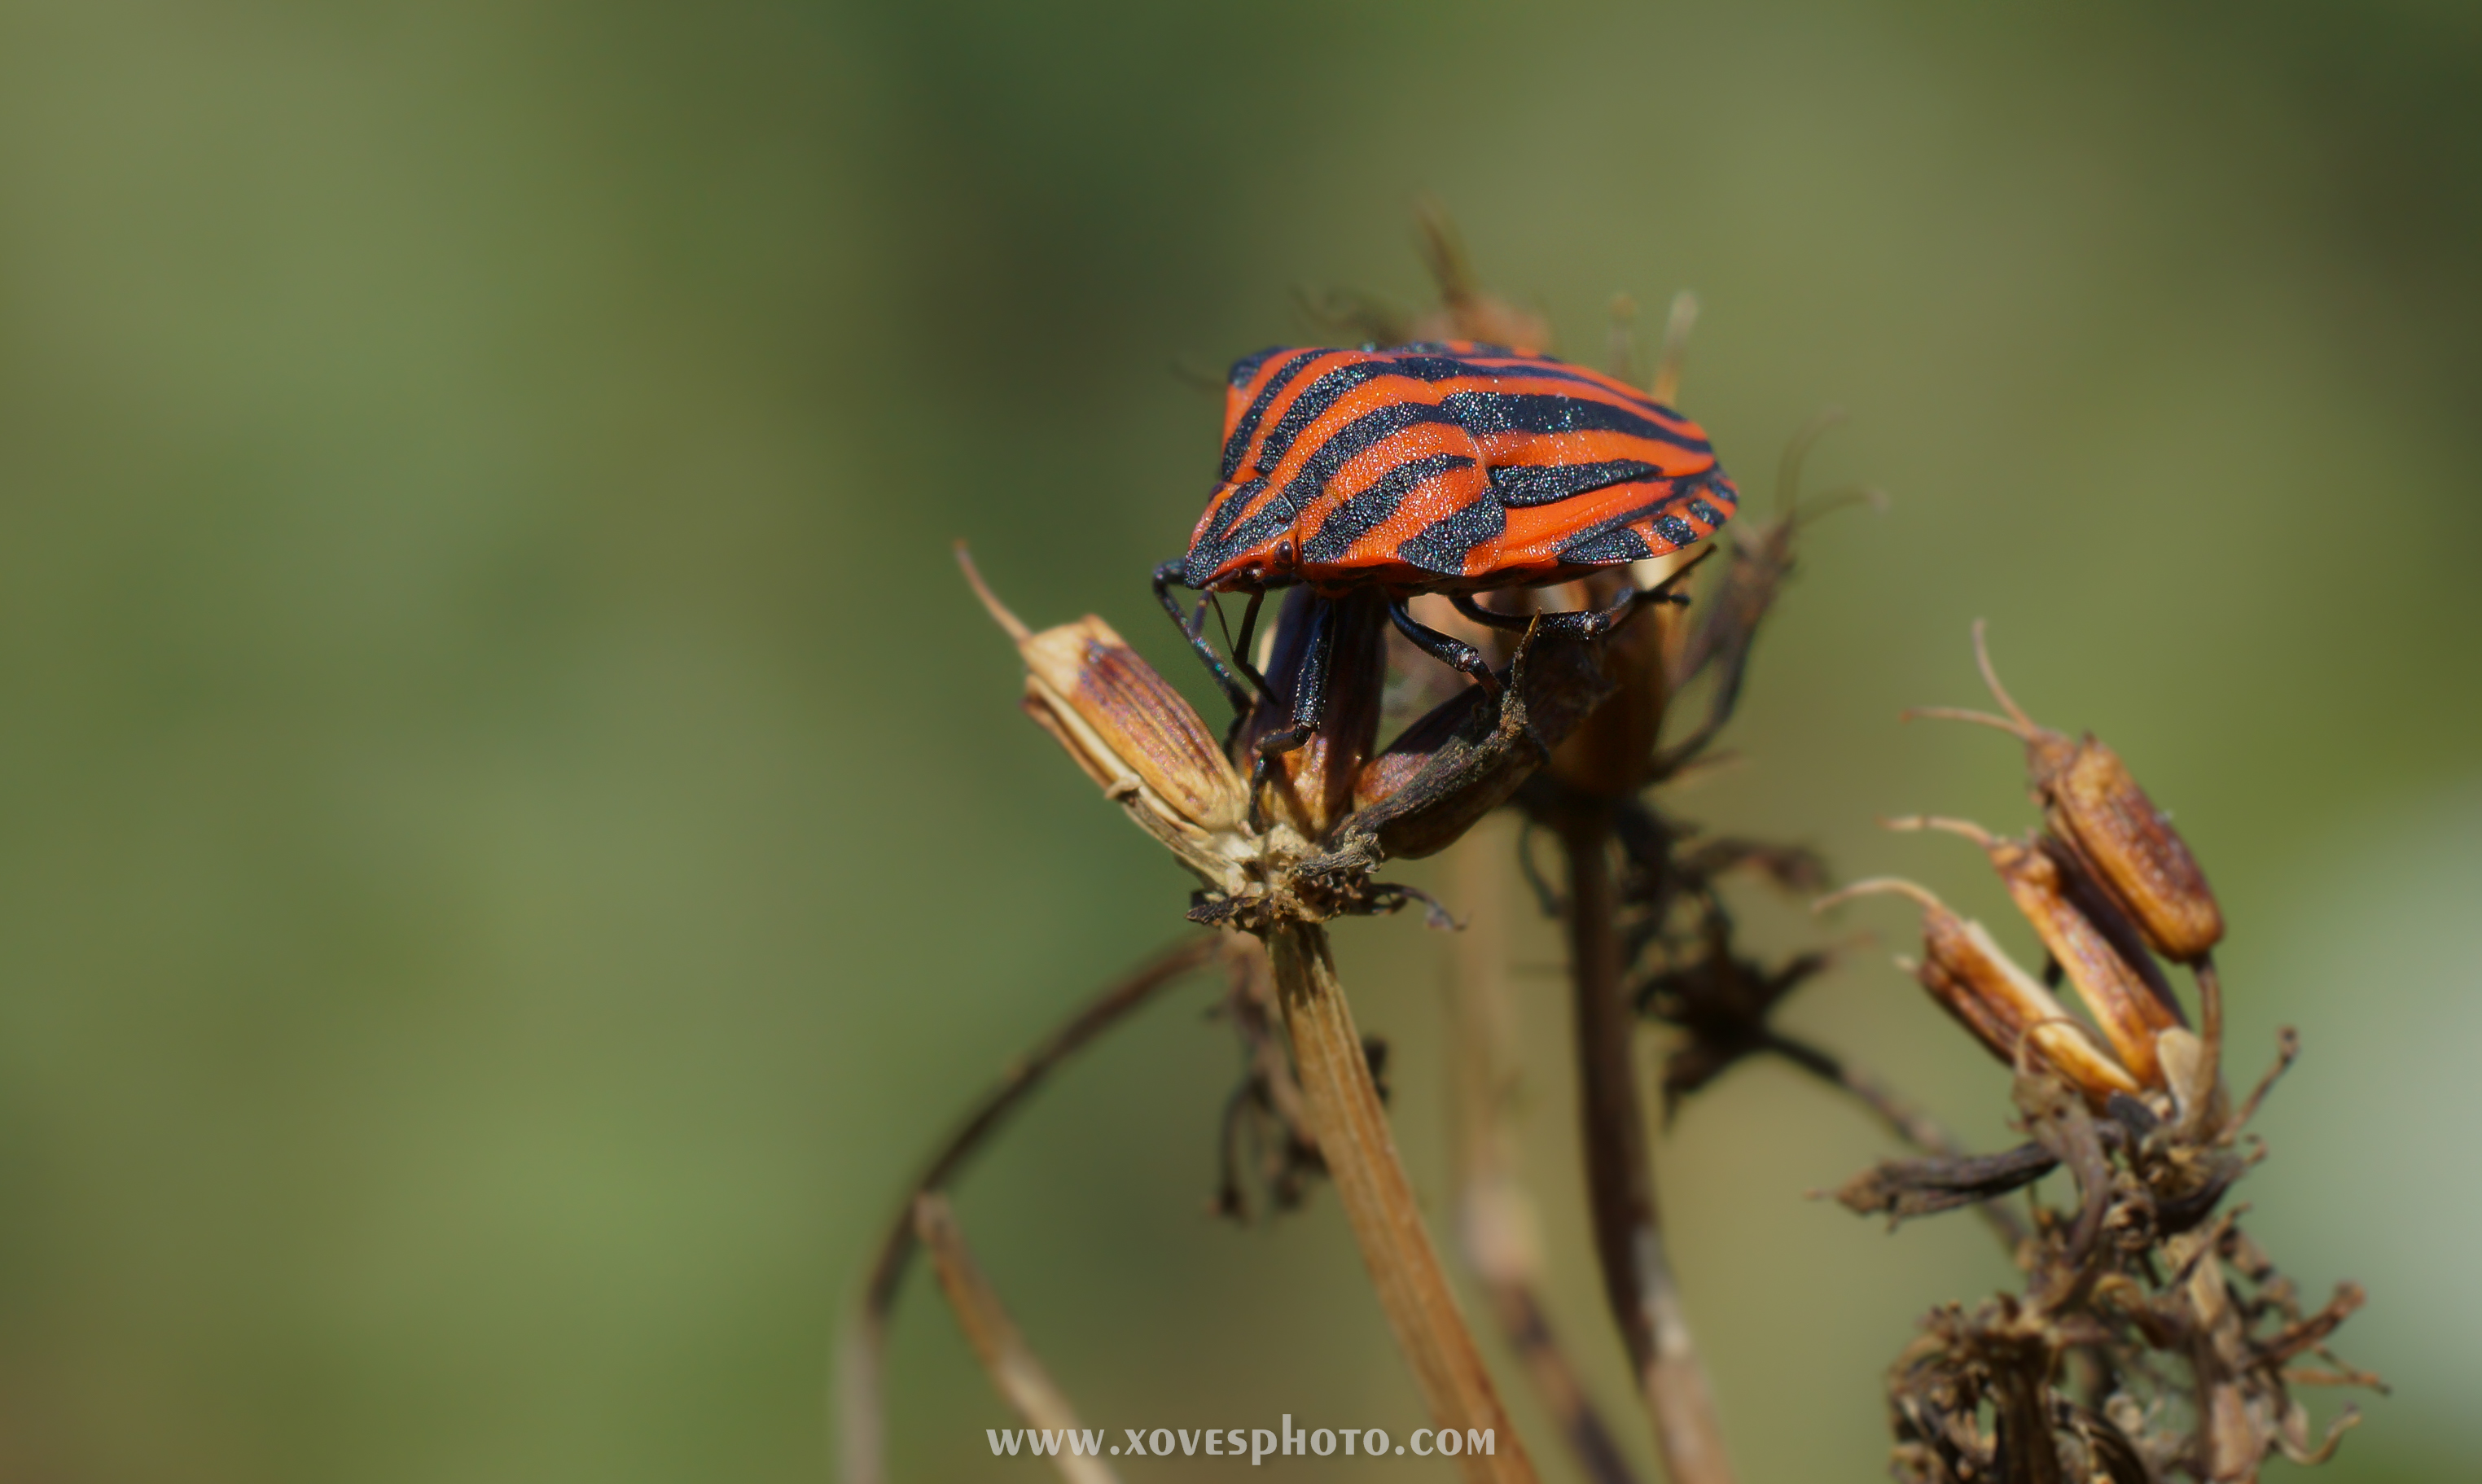
nature, photography, flower, wildlife, insect, macro, bug, butterfly, flora, fauna, invertebrate, close up, monarch butterfly, 100mm, animals, naturaleza, chinche, a77, nectar, ggl1, gaby1, xovesphoto, animales, sonya77, minolta100mm, macro photography, arthropod, araneus, plant stem, lycaenid, orb weaver spider